Sarmientosaurus

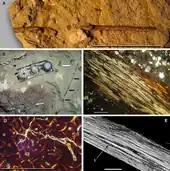
Ossified cervical tendon

Parallel to the ribs, on the outer side of the neck a cable-shaped structure was discovered with a constant diameter of three millimetres. It had an oval cross-section and a rough and striated surface. The structure originated directly behind the skull and continued over a length of several vertebrae, thus of some metres. It was interpreted by the describing authors as an ossified tendon. The alternative hypothesis that it might be a neck rib was rejected because the ribs are thicker and should have a different position. Such tendons might have been a continuation of the neck ribs, but again, its position did not confirm this. Instead, it was assumed to have been internal to some neck muscle. Such ossified tendons have never before been found in any fossil dinosaur but some extant bird groups such as the cranes show them, though they are relatively shorter, at most two vertebrae long. Possible muscles, where it could have been located, are the "Musculus rectus capitis anterior ventralis", the "Musculus longus colli ventralis" or the "Musculi intertransversarii". The internal structure of the tendon, with much reworked bone tissue, indicated a swift ossification at a young age.